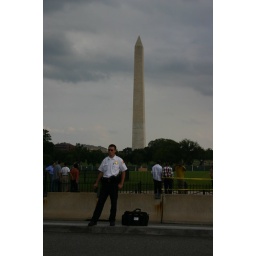
in front of the white house, DC. securities everywhere and a lot of fuss for nothing (e.g. a tiny paper bag)